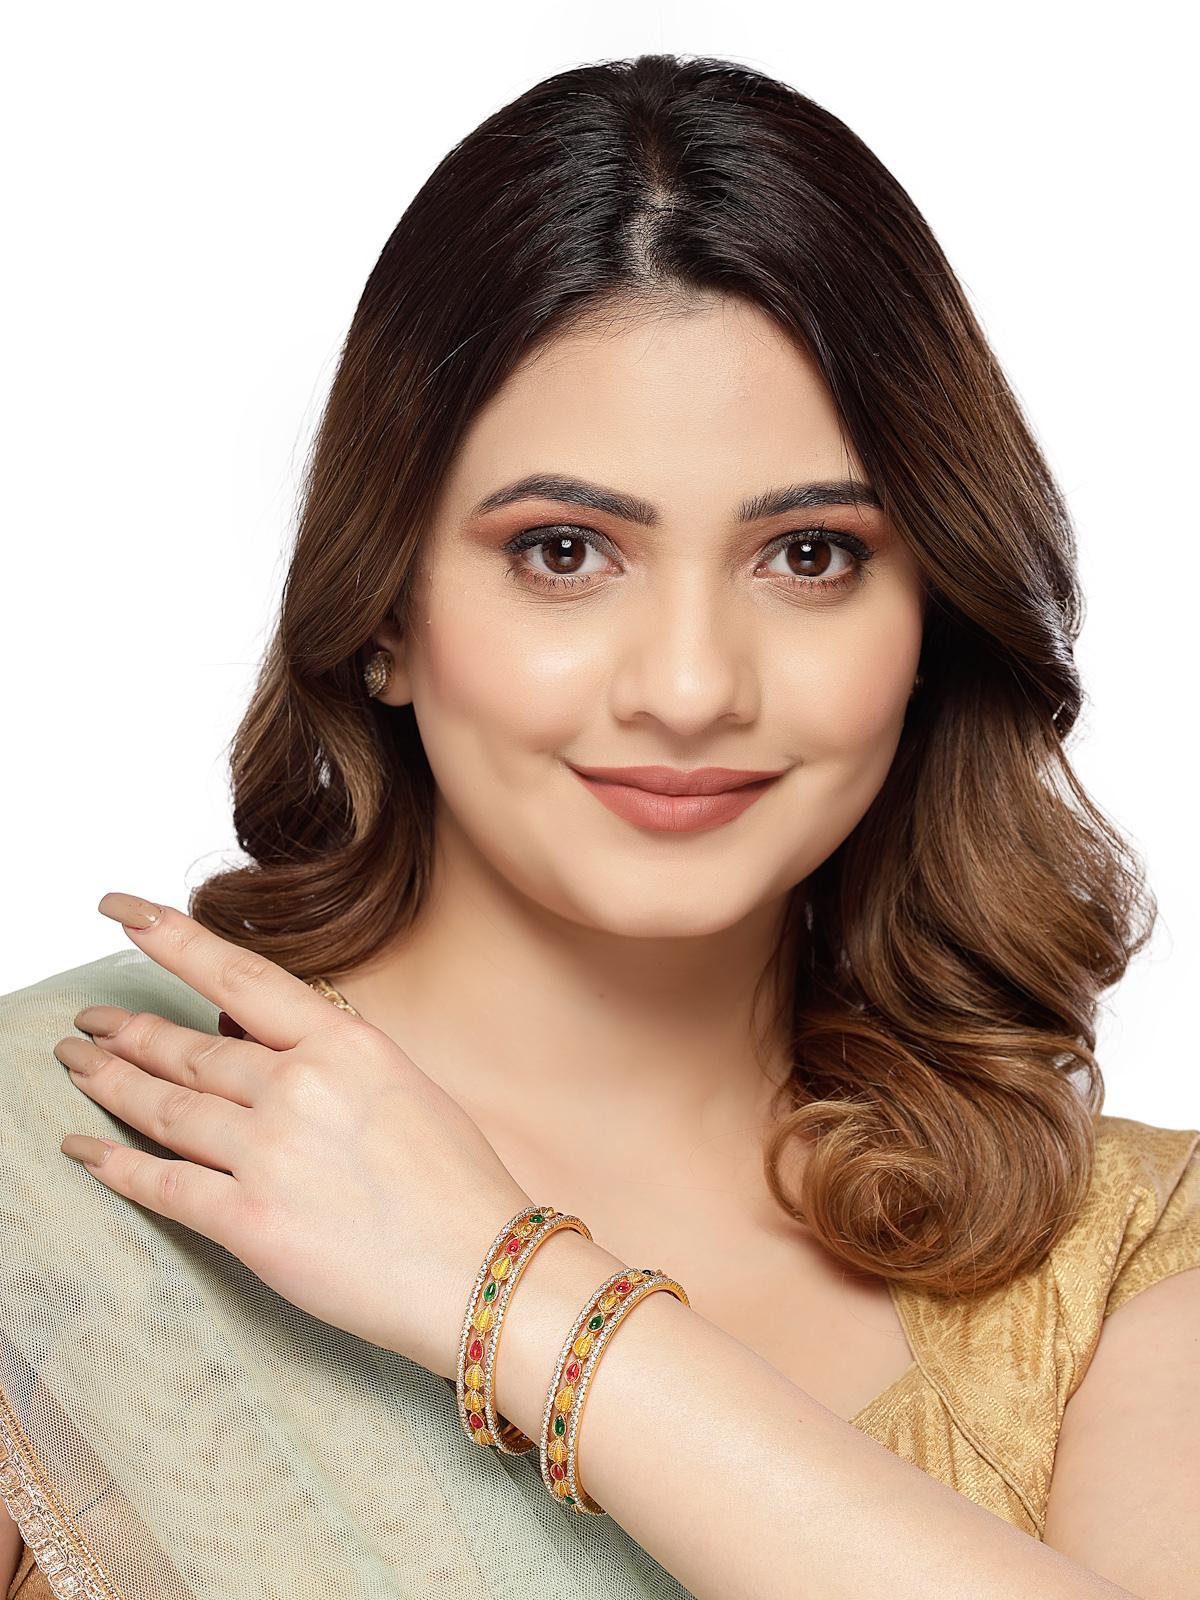
Sukkhi Latest Gold Plated White AD Stones Studded Set of 2 Kada Bracelet Bangle Jewellery Set for Women & Girls Latest Design| Birthday Anniversary Gift for Women|B105858_2.4
Type: Bracelets & Bangles
Brand: Sukkhi
Price: Rs. 480
 Indulge in the allure of the Sukkhi Latest Gold Plated Kada Bracelet Bangle Set for Women & Girls. This exquisite set of two kadas is adorned with shimmering white AD stones, showcasing the latest design trends. The gold-plated finish adds a touch of sophistication, making it a perfect accessory for any occasion. Sized at 2.4, 2.6 and 2.8, these bracelets make a thoughtful birthday or anniversary gift, symbolizing contemporary elegance and timeless style for the special women in your life.Disclaimer:There may be slight variation in shade and colour due to photographic effects and monitor settings
Included: 2 Bangles